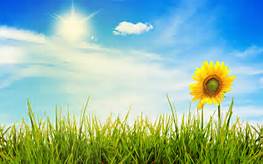
Weather: sun or clear